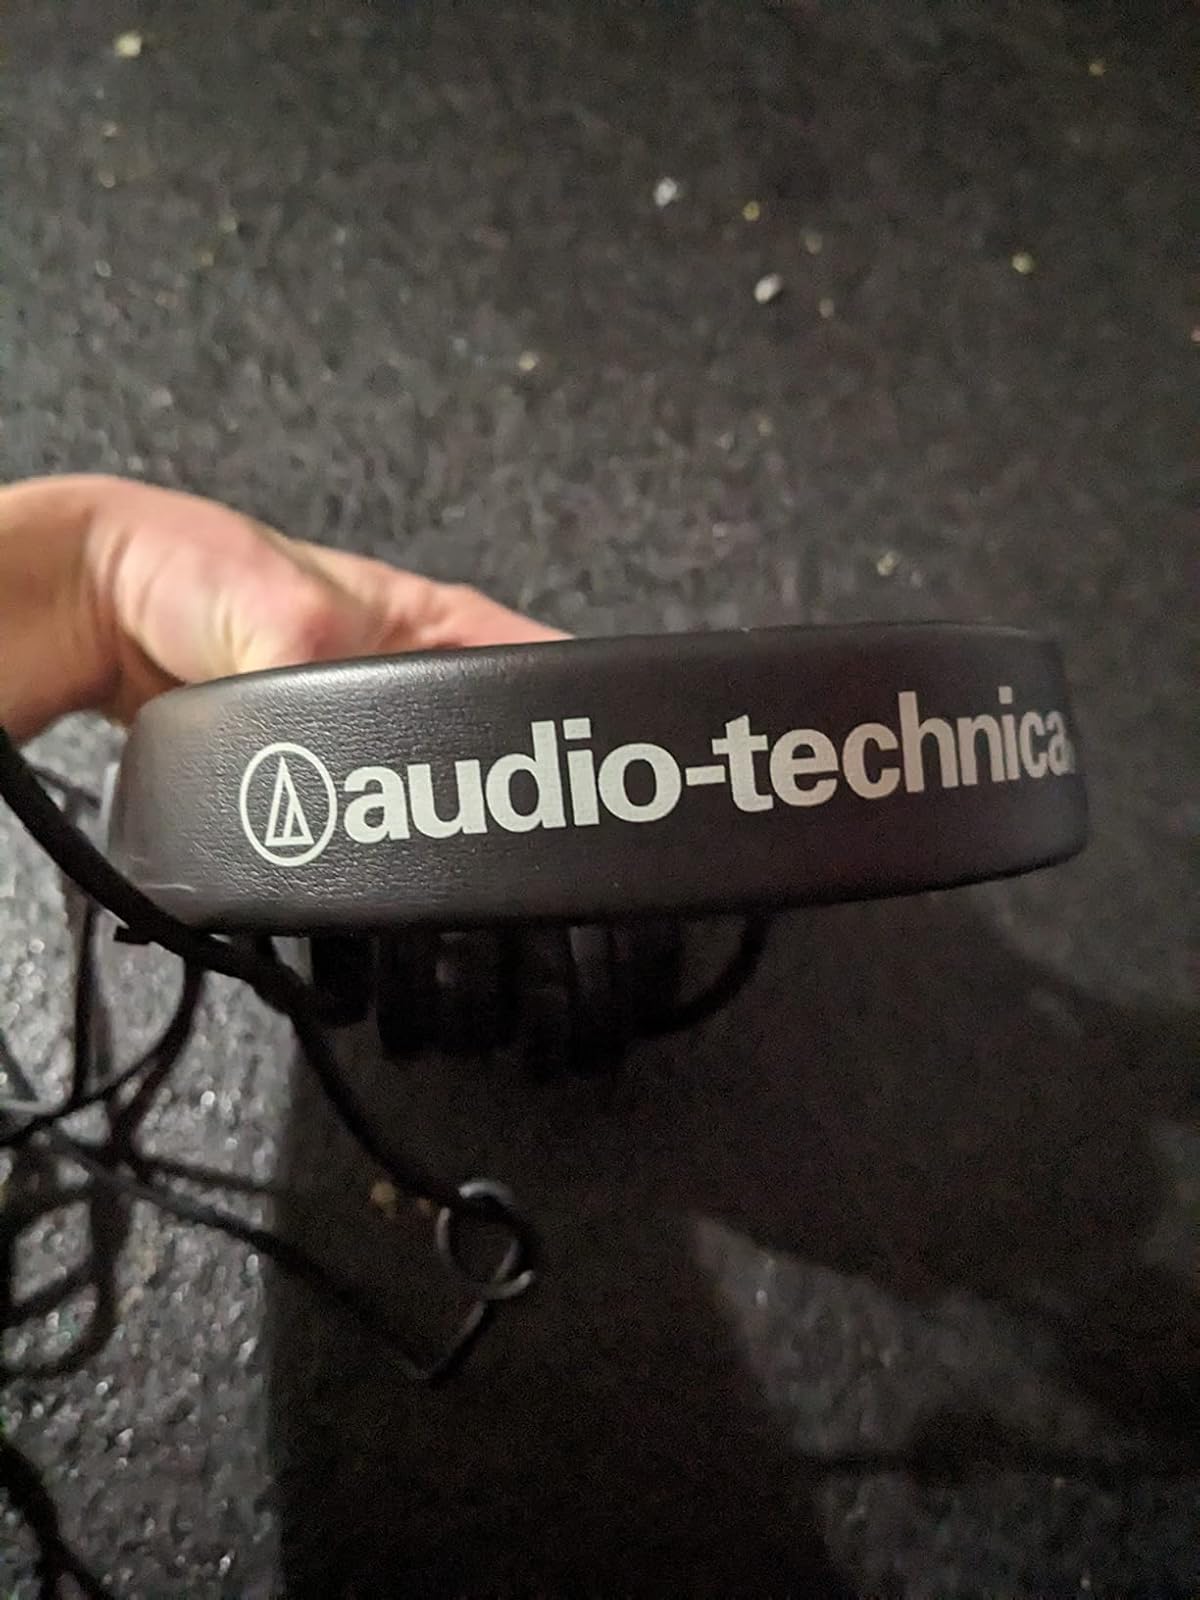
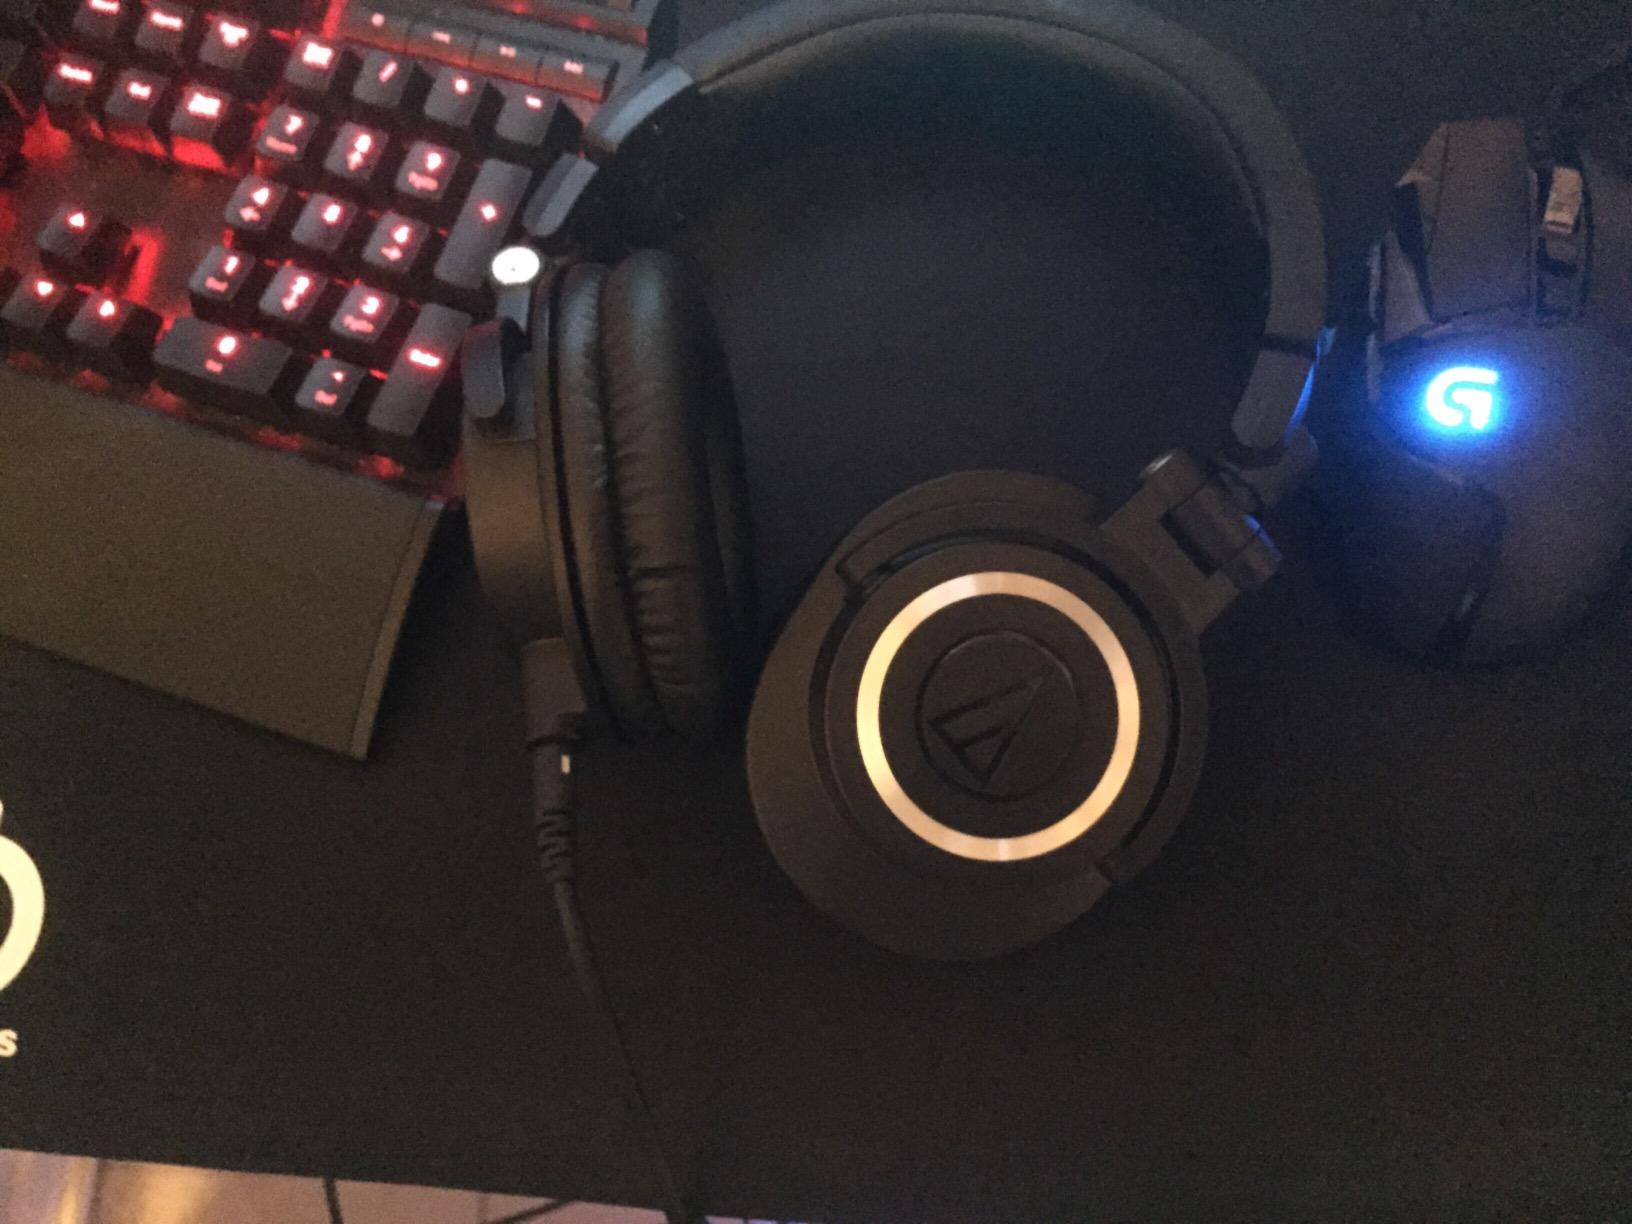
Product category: headphones
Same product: no